The Temple (novel)

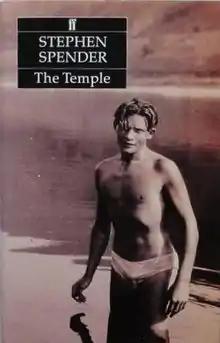
First edition (publ. Faber & Faber)

The Temple is a semi-autobiographical novel written by Stephen Spender, sometimes labelled a bildungsroman because of its explorations of youth and first love. It was written after Spender spent his summer holiday in Germany in 1929 and recounts his experiences there. It was not completed until the early 1930s (after Spender had failed his finals at Oxford University in 1930 and moved to Hamburg). Due to its frank depictions of homosexuality, "The Temple" was not published in Britain until 1988, twenty-one years after the decriminalisation of homosexuality.